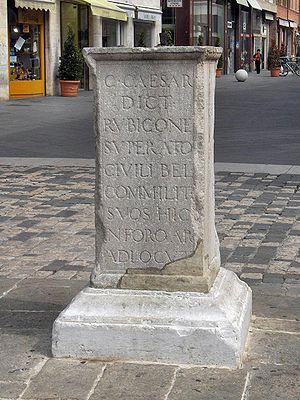
Alea jacta est est une locution latine signifiant « le sort en est jeté », ou « les dés sont jetés », que Jules César aurait prononcée le 10 janvier 49 av. J.-C. avant le passage du fleuve Rubicon. La tradition a retenu la forme latine de cette phrase, mais il n'est pas impossible qu'elle ait plutôt été prononcée en grec : Ἀνερρίφθω κύϐος.